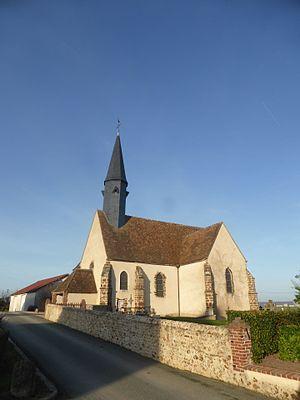
Église Saint-Léonard de Meaucé, en Eure-et-Loir.
Meaucé est une commune française située dans le département d'Eure-et-Loir en région Centre-Val de Loire.